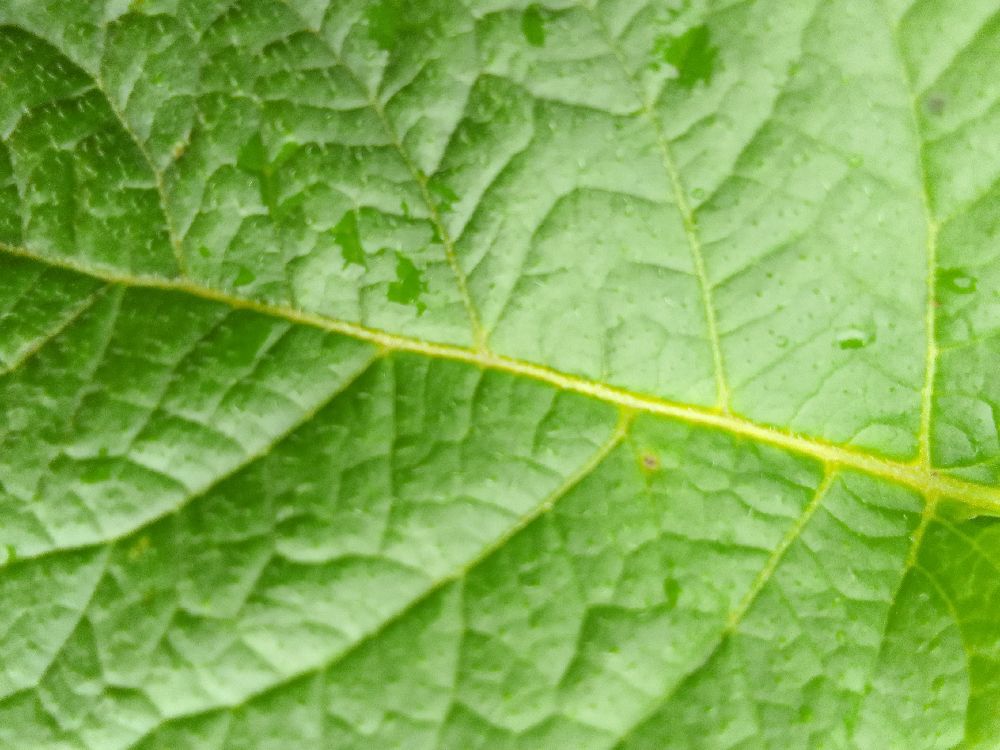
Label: Healthy